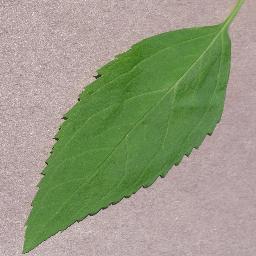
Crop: cherry
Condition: (including_sour)_healthy